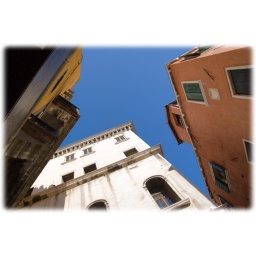
blue sky in Venice